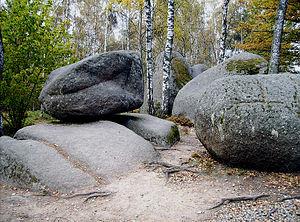
Le plateau granitique d'Autriche forme l'une des cinq unités géographiques principales de l'Autriche. Il se subdivise entre la Haute et Basse-Autriche pour former respectivement le Mühlviertel et le Waldviertel. Il correspond, d'un point de vue géologique, à la moitié autrichienne du massif de Bohême.